Claudio Pellegrini

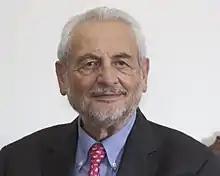
Photo of Pellegrini in 2015

Claudio Pellegrini (born May 9, 1935) is an Italian/American physics and emeritus professor at University of California, Los Angeles (UCLA), known for his pioneering work on X-ray free electron lasers and collective effects in relativistic particle beams.